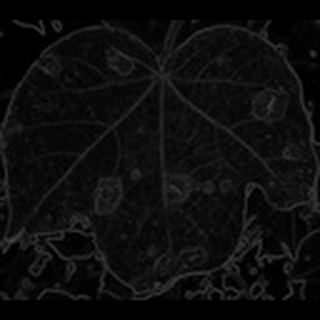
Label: cotton_target_spot